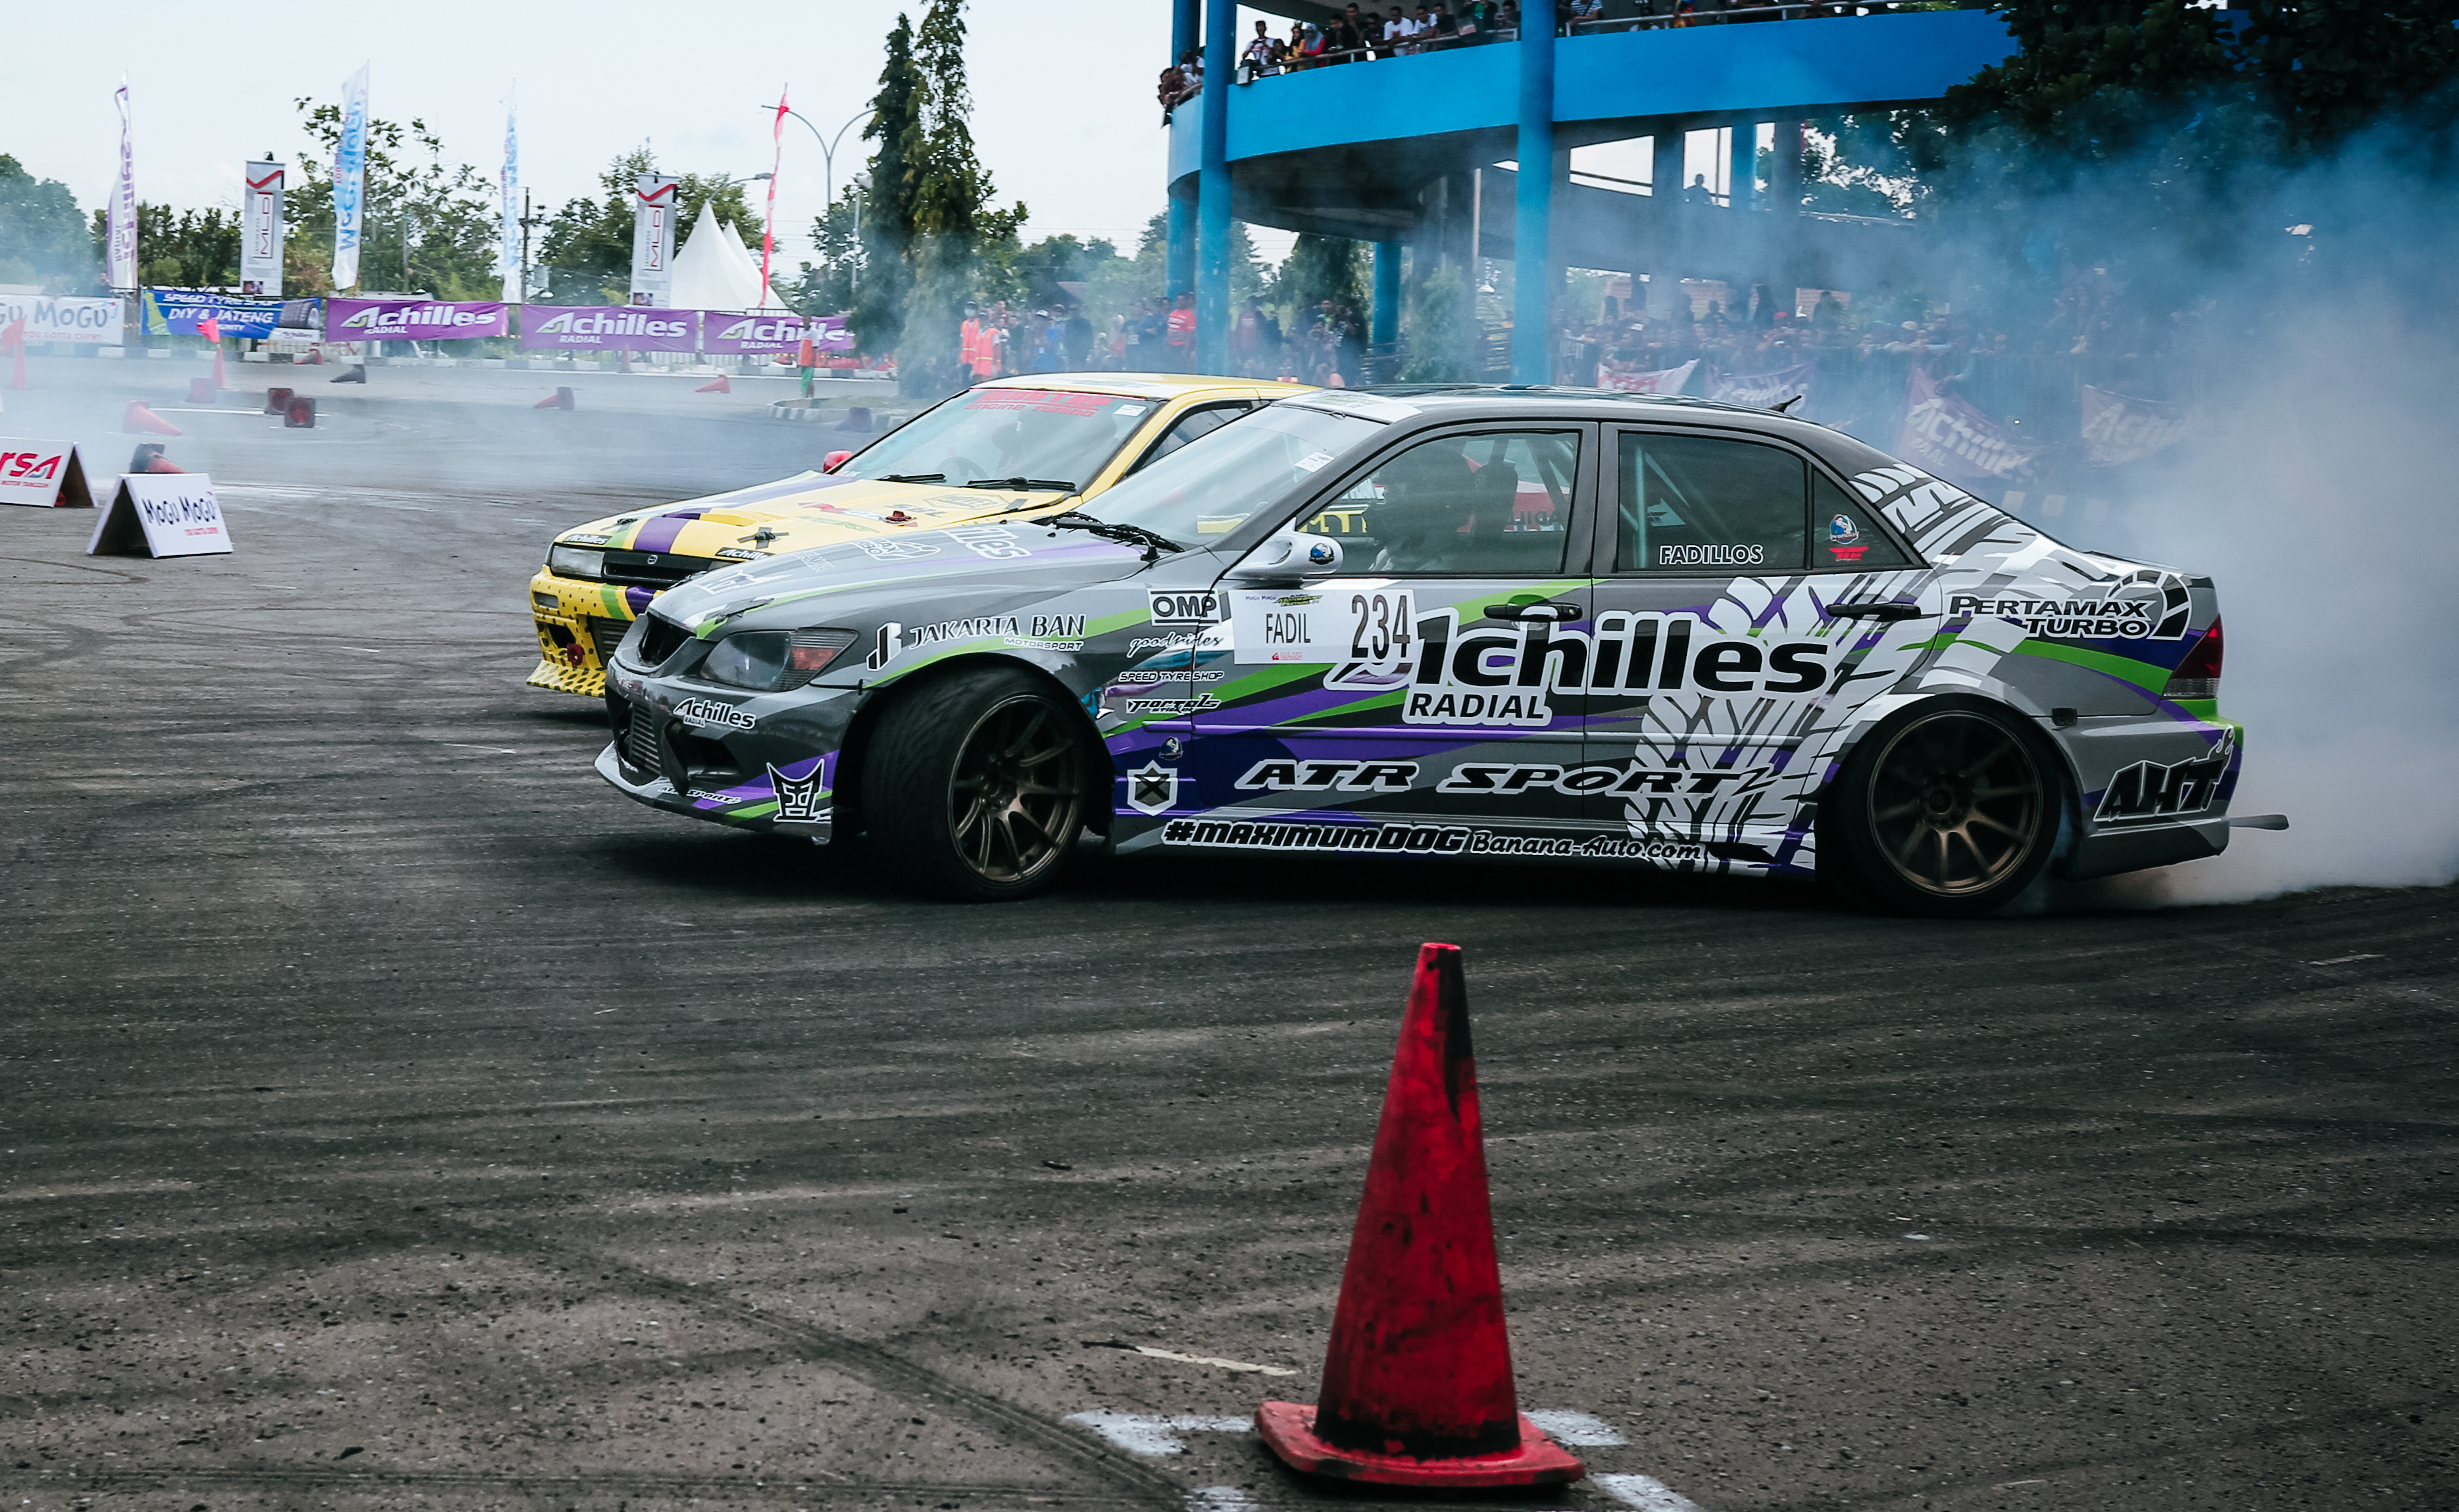
road, car, asphalt, vehicle, action, speed, sports car, speedway, race, sports, cars, racing, sedan, race track, driver, motorsport, vehicles, drifting, drift, touring car, auto racing, automotive design, luxury vehicle, stock car racing, rallycross, dirt track racing, rallying, touring car racing